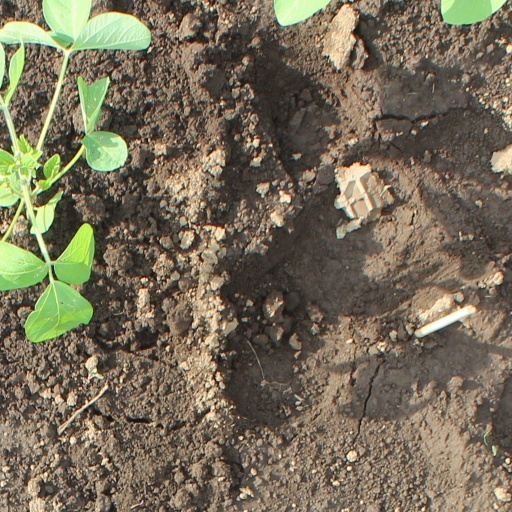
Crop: soybean